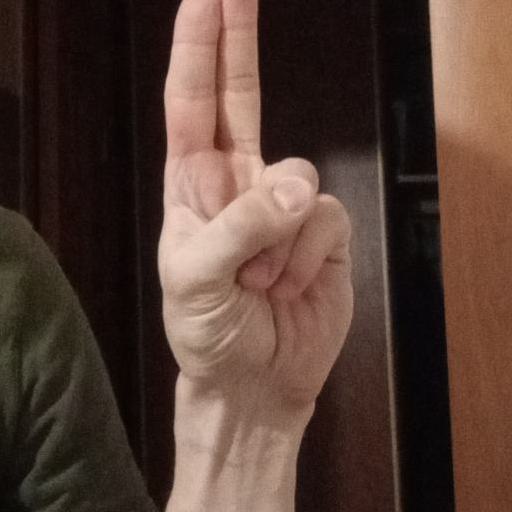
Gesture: two_up